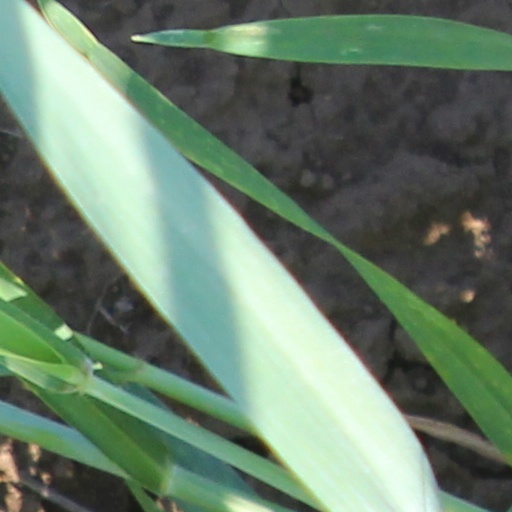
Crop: wheat